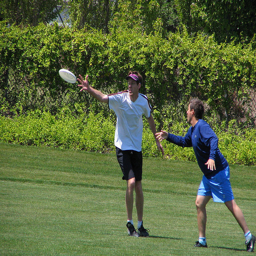
A man has just thrown a Frisbee and another man appears to want the Frisbee.
Two men playing frisbee in a park
Two men on a mowed field, playing a frisbee-based sport.
Two men in a grassy field reach for a frisbee in the air.
The man has thrown a Frisbee near another player.